Leipzig–Hof railway

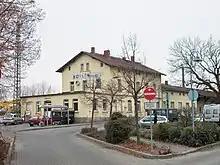
Street side

"Großdeuben" was opened on 1 October 1904 under the name of "Probstdeuben". After Probstdeuben was integrated into Großdeuben in 1934, the station was renamed "Großdeuben". The station is in the south of the village. In the area of Großdeuben, the railway is located on a 500-metre-wide corridor with the Böhlen/Zwenkau open-cast lignite mine (1921–1998) to the west and the Pleiße, federal highway 2 and the Tagebaus Espenhain open-cast lignite mine (1940–1992) to the east.